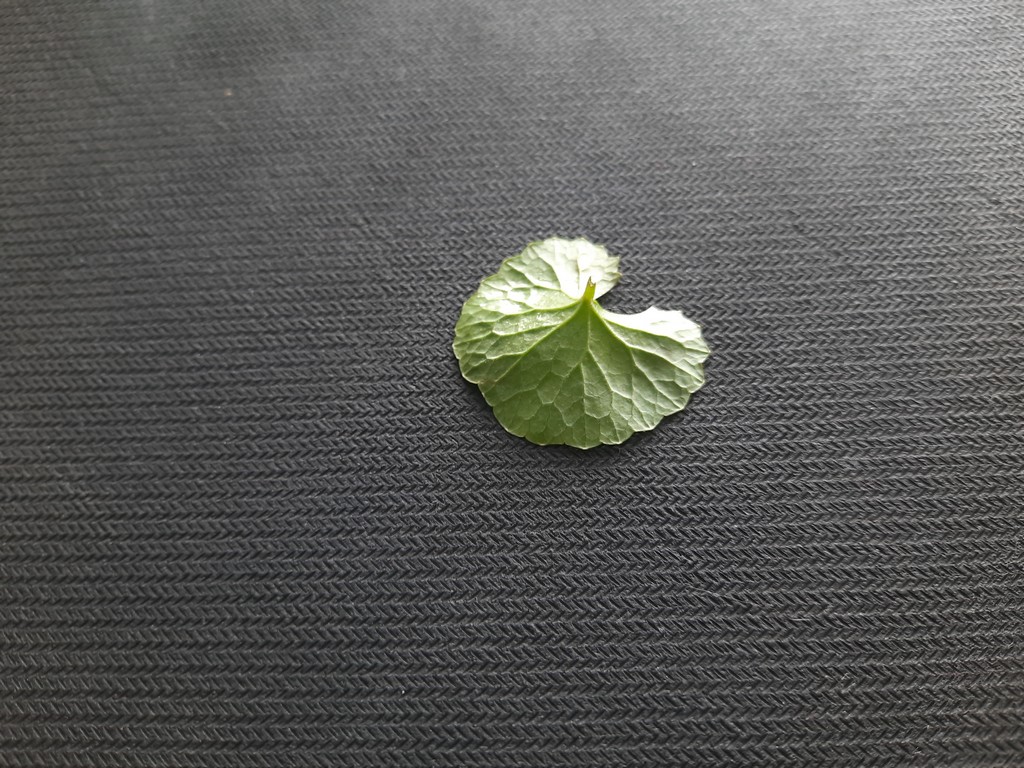
Label: Healthy